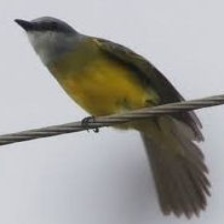
Species: ALTAMIRA YELLOWTHROAT
Scientific name: GEOTHLYPIS FLAVOVELATA